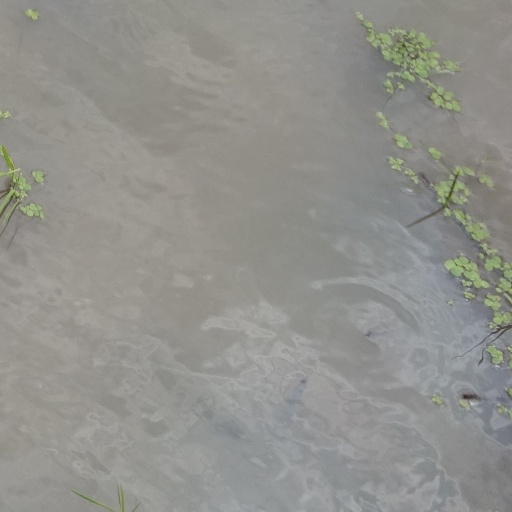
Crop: rice